Net.wars

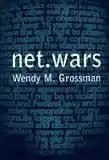
Book cover

Net.wars is a non-fiction book by journalist Wendy M. Grossman about conflict and controversy among stakeholders on the Internet. It was published by NYU Press in 1997, and was simultaneously made available free as an online version. The book discusses conflicts which arose during the growth of the Internet from 1993 through 1997, labeled by Grossman as "boundary disputes". These disputes deal with issues including privacy, encryption, copyright, censorship, sex, and pornography. The author discusses history of organizations in their attempts to enforce their intellectual property on the Internet, against individuals who attempted to reveal confidential materials asserting it was in the public interest. Grossman frames these disputes with respect to overarching rights of freedom of speech and the First Amendment to the United States Constitution.